Harold Alexander, 1st Earl Alexander of Tunis

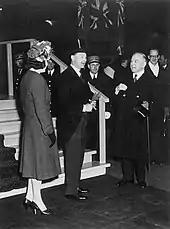
The Viscount and Viscountess Alexander of Tunis are greeted by Prime Minister of Canada Mackenzie King upon the viceregal couple's arrival in Ottawa, 12 April 1946

Alexander took his duties as the viceroy quite seriously, feeling that as governor general, he acted as a connection between Canadians and their King, and spent considerable time travelling Canada during his term; he eventually logged no less than 294,500 km (184,000 mi) during his five years as governor general. On these trips, he sought to engage with Canadians through various ceremonies and events; he was keenly interested in his role as Chief Scout of Canada and, in preparation for his kicking of the opening ball in the 1946 Grey Cup final, practised frequently on the grounds of the royal and viceregal residence, Rideau Hall. Also, in commemoration of Alexander being named the first non-aboriginal chief of the Kwakiutl tribe, he was given a totem pole on 13 July 1946; crafted by Mungo Martin, it remains on the grounds of Rideau Hall today. By the end of the year, Alexander was also distinguished with his induction as a Knight Companion of the Order of the Garter.